Sydney Opera House

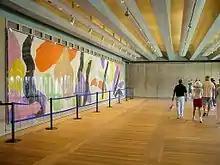
The Utzon Room: rebuilt under Utzon in 2000 with his tapestry, "Homage to Carl Philipp Emanuel Bach"

Utzon left the project on 28 February 1966. He said that Hughes's refusal to pay him any fees and the lack of collaboration caused his resignation and later described the situation as "Malice in Blunderland". In March 1966, Hughes offered him a subordinate role as "design architect" under a panel of executive architects, without any supervisory powers over the House's construction, but Utzon rejected this. Utzon left Australia, never to return.